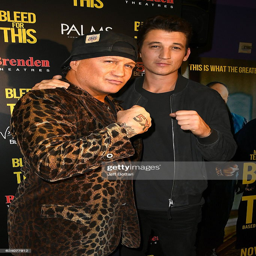
boxer and actor attend the screening of the film .